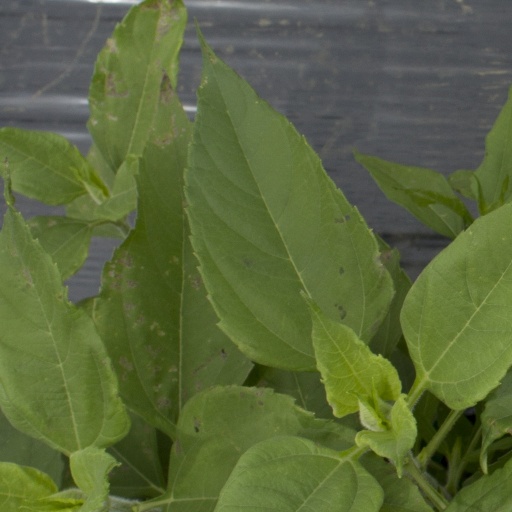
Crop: Jerusalem artichoke